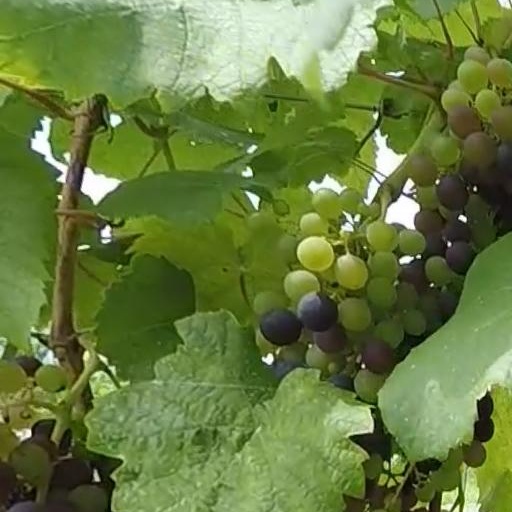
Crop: grape